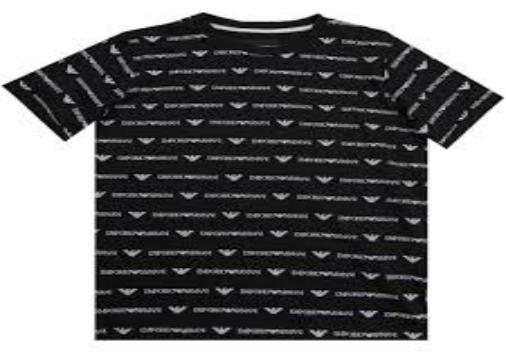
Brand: Armani Junior
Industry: Clothes